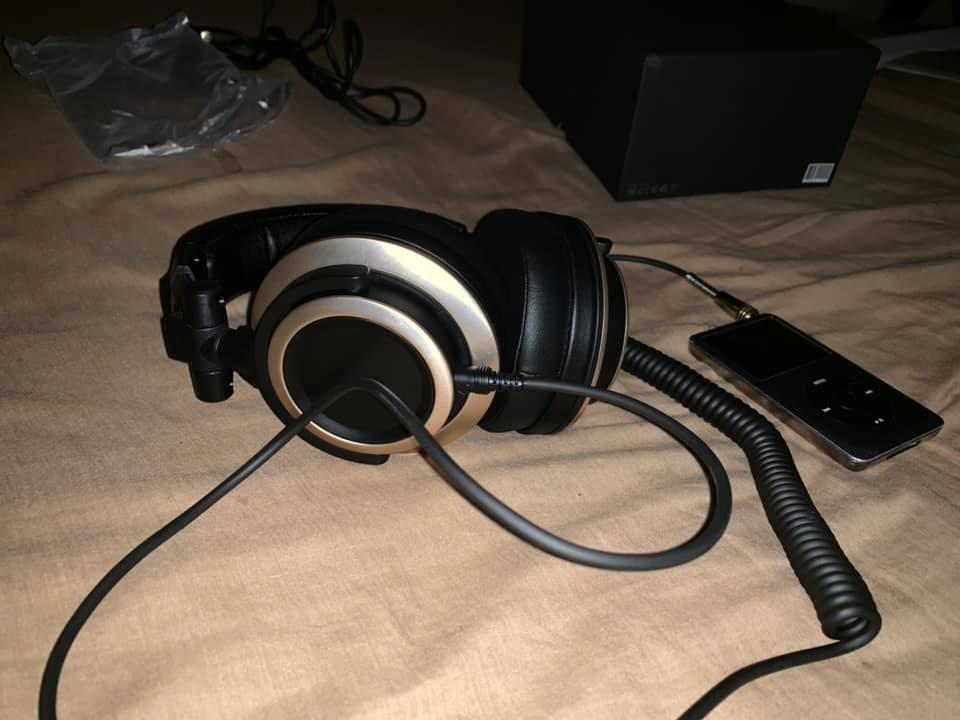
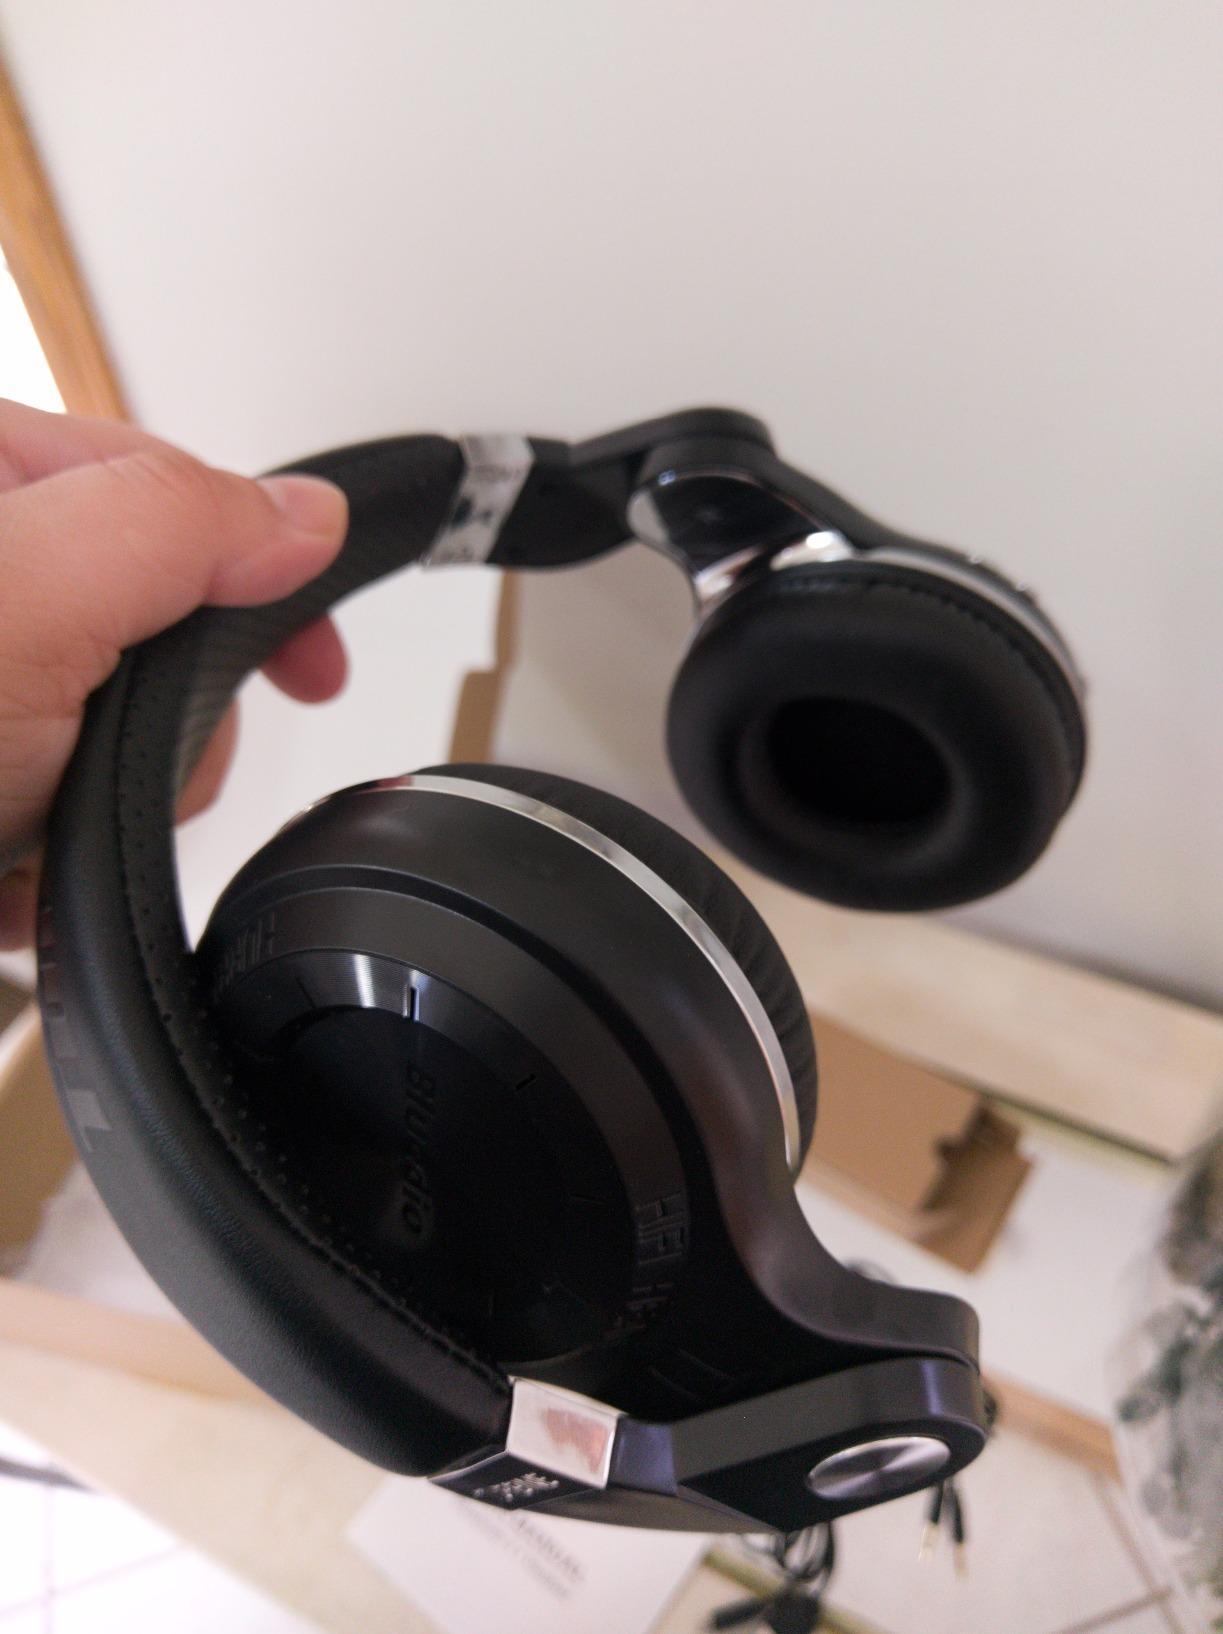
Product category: headphones
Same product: no